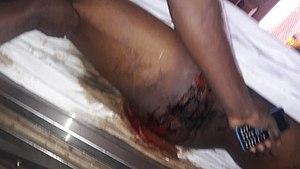
Marques de tortures sur le corps défunt Jean Claude Mbayi.
Jocksy Andrew Ondo-Louemba Ovono est un journaliste et écrivain gabonais né à Mounana au Gabon le 4 janvier 1985.